Amiga Forever

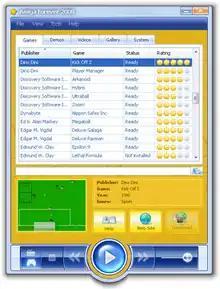
The Player in Amiga Forever 2008

Amiga Forever comes bundled with all versions of the official Amiga ROM and OS files, from versions 0.7 to 3.1. It is also bundled with two preconfigured free and open source emulators: UAE and Fellow.